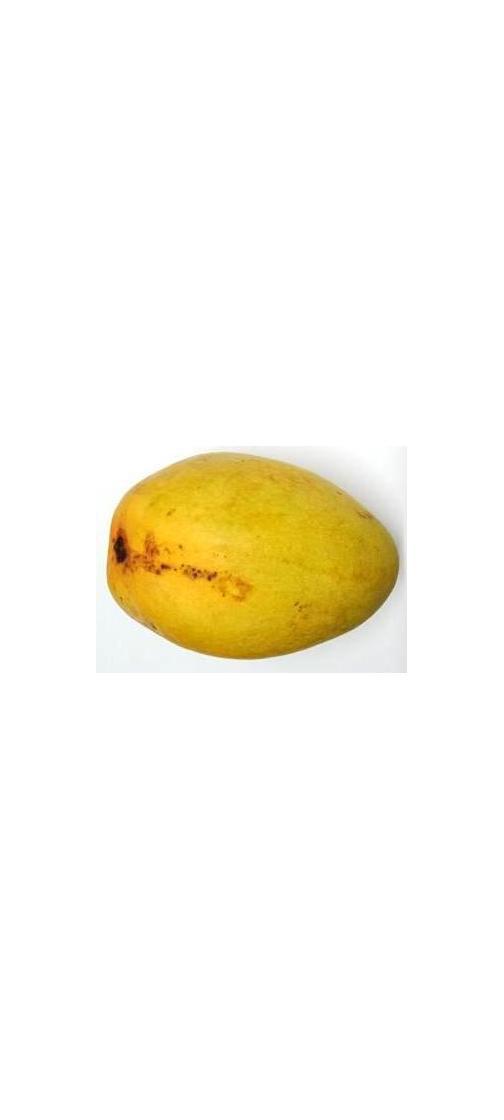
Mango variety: Bari-11